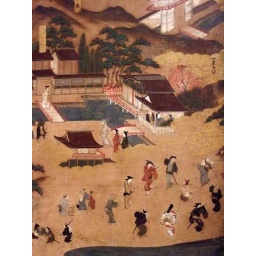
Scenes in an Around Kyoto Edo Period Japan 17th century CE eight fold paper screen 4